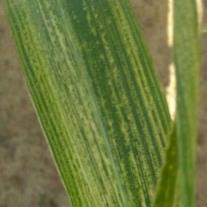
Crop: Maize
Condition: stripe-d